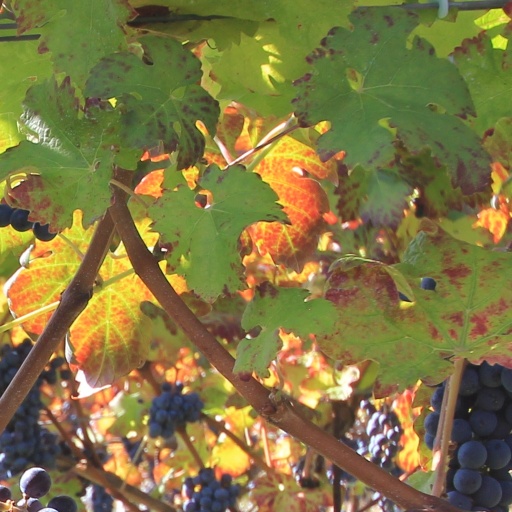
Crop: grape